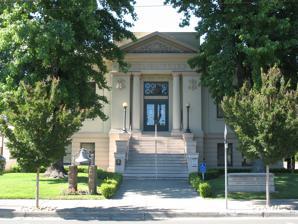
Building: Healdsburg Carnegie Library
Country: United States of America
Year built: 1911
United States historic place Healdsburg Carnegie Library U.S. National Register of Historic Places Building in 2010 Location 221 Matheson St., Healdsburg, California Coordinates 38°37′13″N 122°51′58″W / 38.62028°N 122.86611°W / 38.62028; -122.86611 ( Healdsburg Carnegie Library ) Area 0.2 acres (0.081 ha) Built 1910-11 Built by Frank Sullivan Architect Brainerd Jones Architectural style Classical Revival NRHP reference No. 88000924 Added to NRHP July 6, 1988 The Healdsburg Carnegie Library , which was also known as the Healdsburg Public Library and is now the Healdsburg Museum , is a Carnegie library built in 1911 in Healdsburg, California . It was listed on the National Register of Historic Places in 1988,. History Healdsburg applied for a grant from the Carnegie Foundation in 1908 and was awarded a $10,000 grant in 1909. It was one of five Carnegie Library buildings constructed in Sonoma County. Noted Bay Area Architect Brainerd Jones designed the building in Classical Revival style, incorporating the columns, stairs, and pediment typical of Classical and Neoclassical structures. Contractor Frank Sullivan of Santa Rosa was the contractor, and it was built during 1910–11. By the mid-1980s the library outgrew the structure and moved to a new facility. After extensive interior renovations the Healdsburg Museum opened in the building in 1990. See also List of historical landmarks in Healdsburg, California Healdsburg Memorial Bridge , also listed on the National Register References